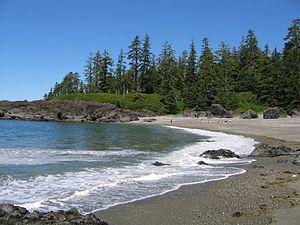
Les parcs nationaux du Canada sont constitués de plus de quarante aires protégées, dont 42 parcs nationaux et réserves de parcs nationaux, quatre aires marines nationales de conservation et un site canadien. Le réseau des parcs nationaux comprend 167 lieux historiques nationaux, qui, comme les parcs, sont gérés par Parcs Canada.
La réserve de parc national Pacific Rim est un parc national du Canada située en Colombie-Britannique dans l'Ouest l'île de Vancouver.